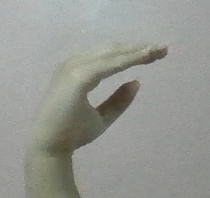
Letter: jeem